Which point is corresponding to the reference point?
Reference image:
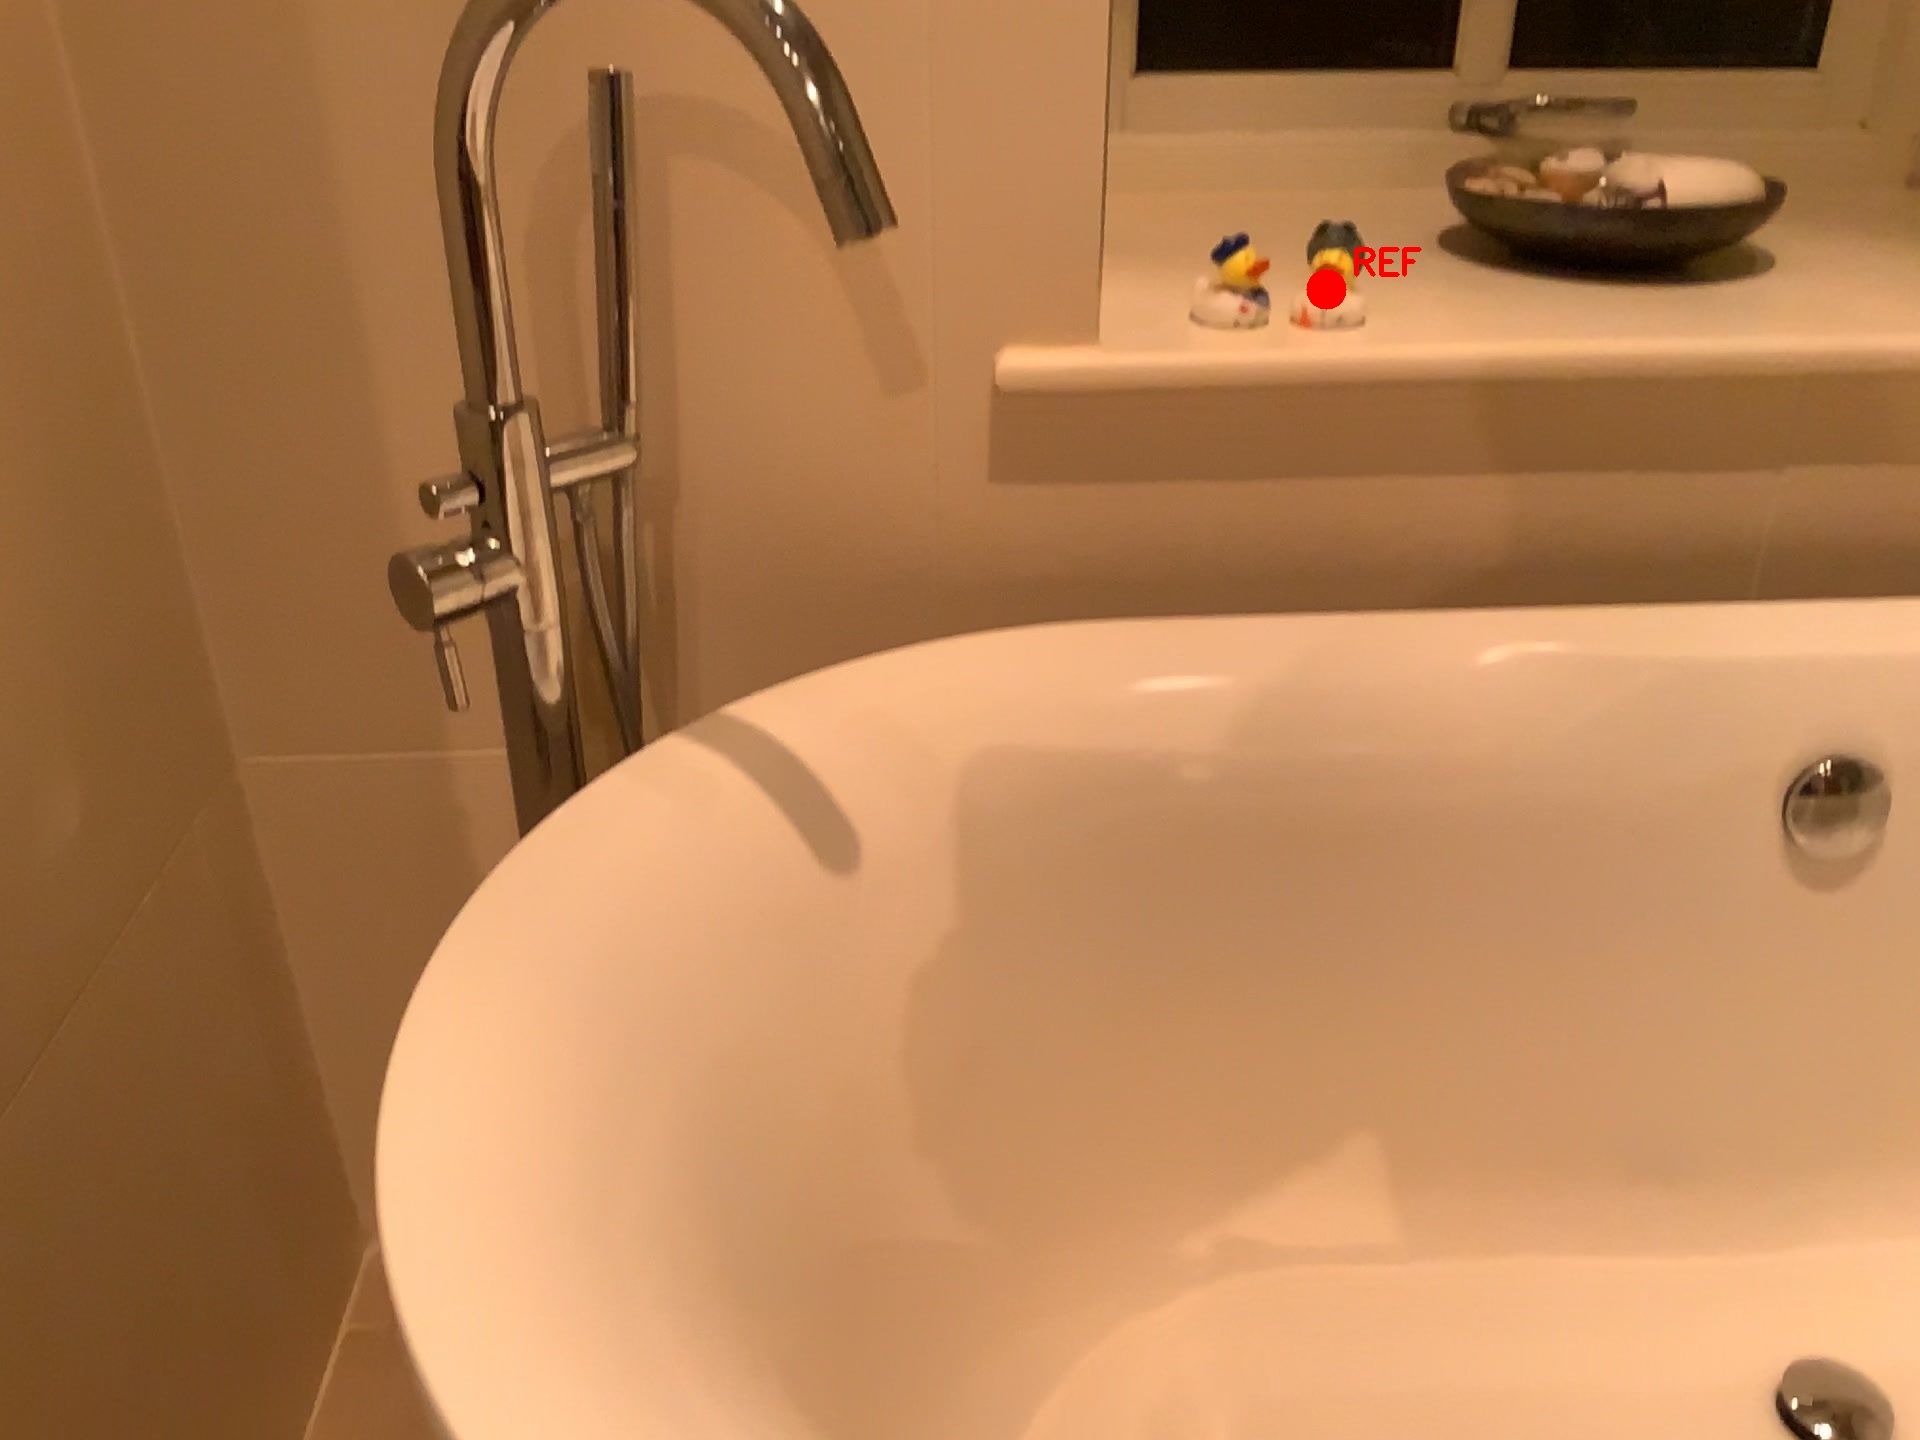
Option image:
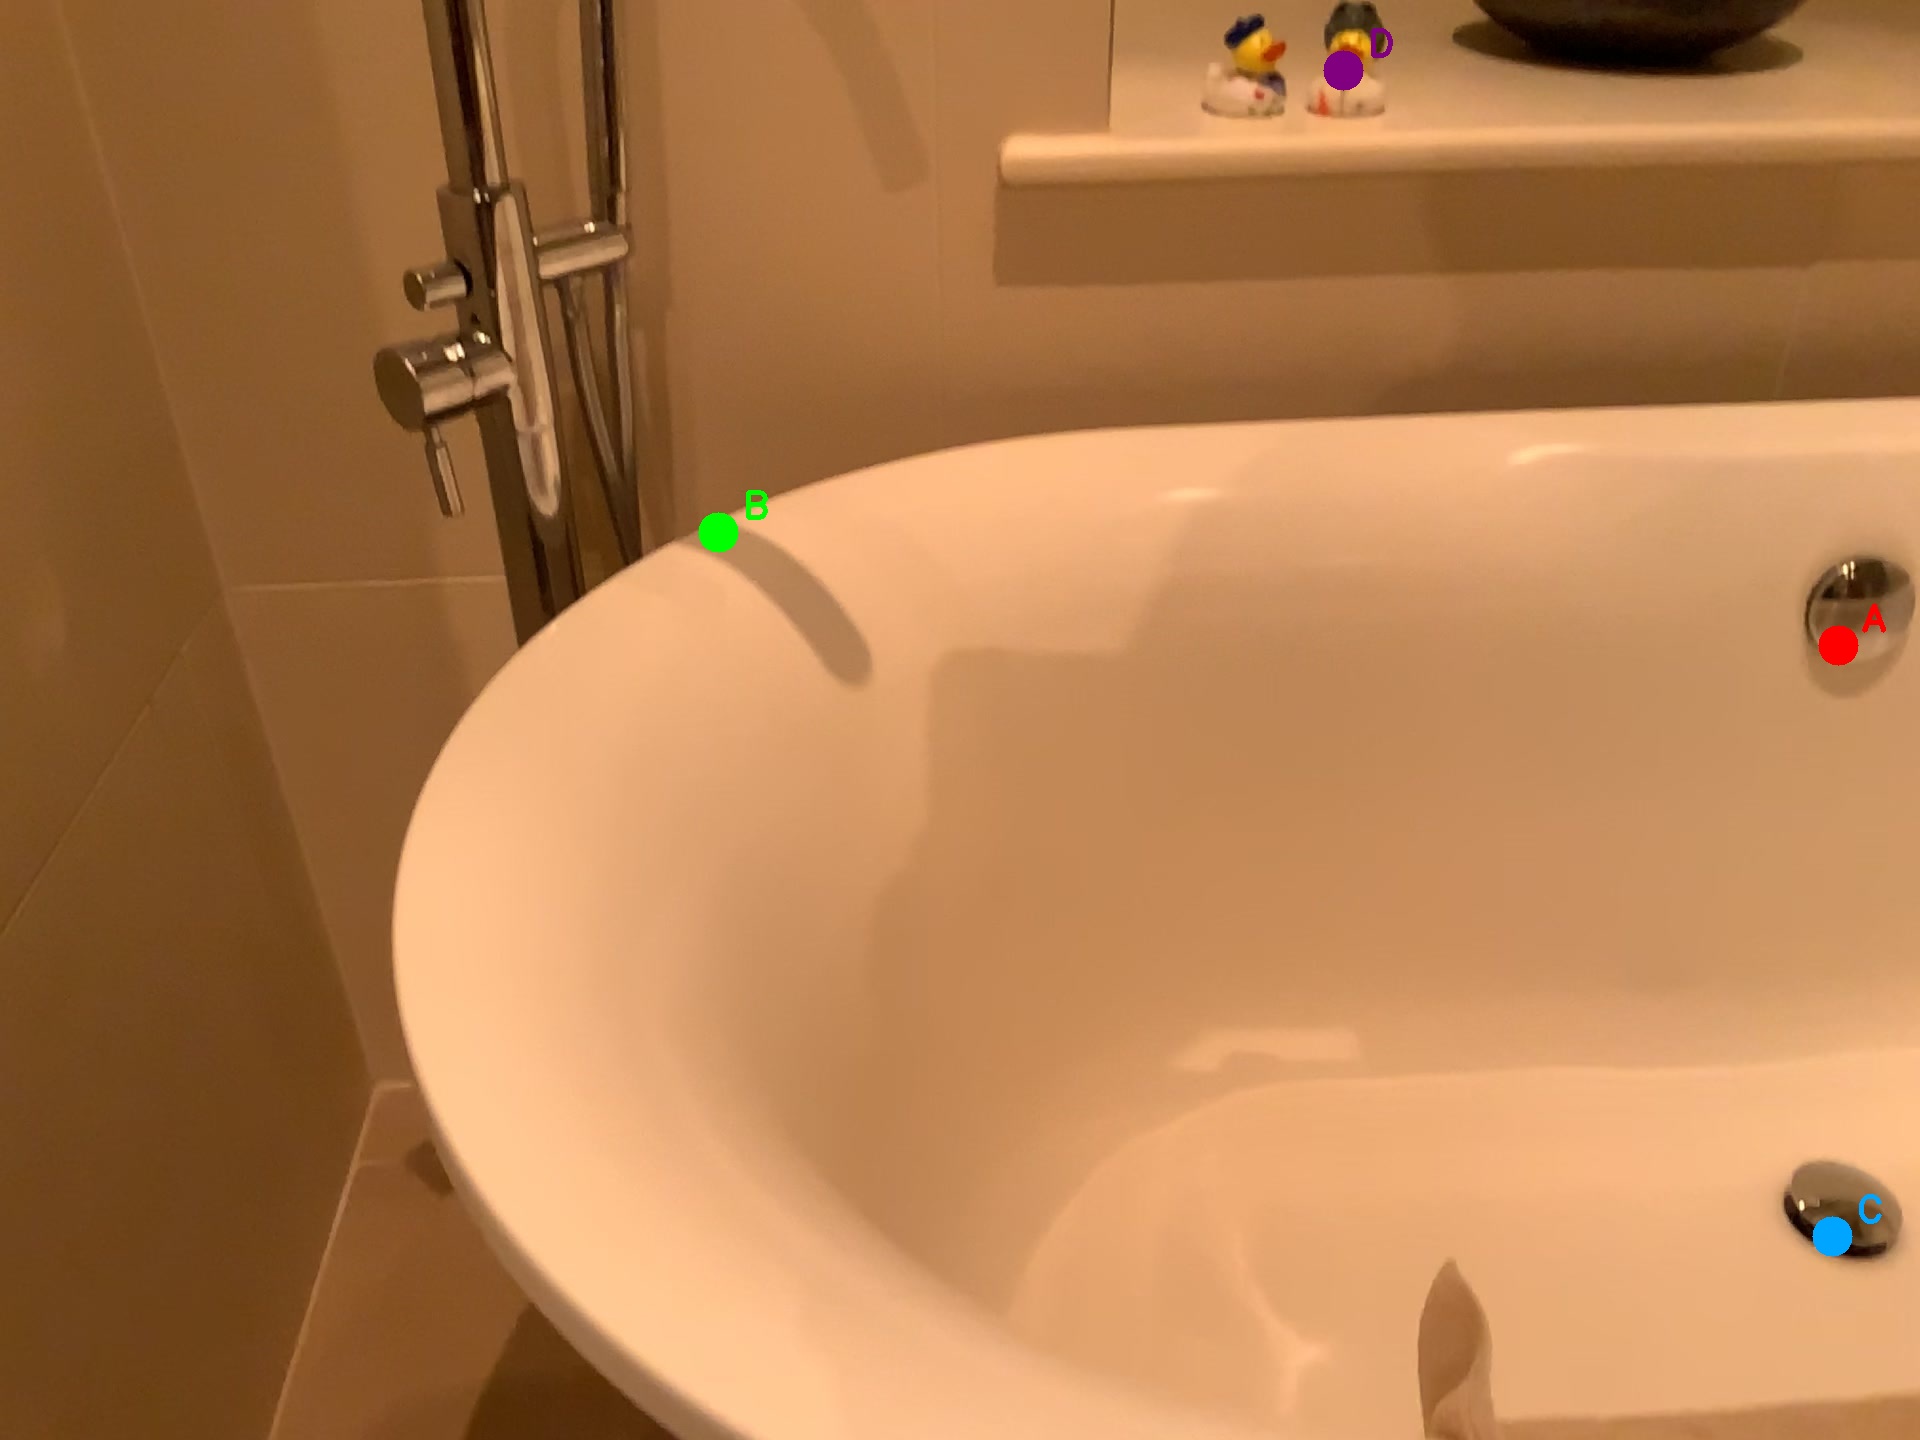
Choices:
Point A
Point B
Point C
Point D
Answer: (D)